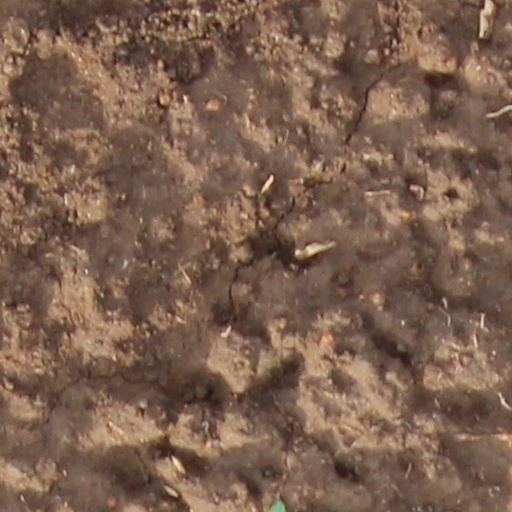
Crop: wheat